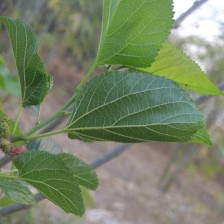
Variety: ChiangMaiBuriram60